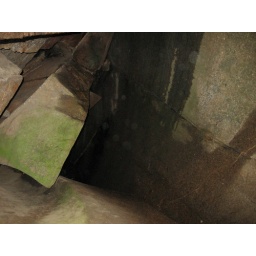
The water smoothed the rock in this cave.